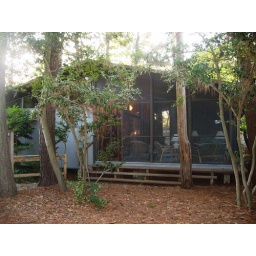
Marcel invited us to this adorable beach house he got in Delaware